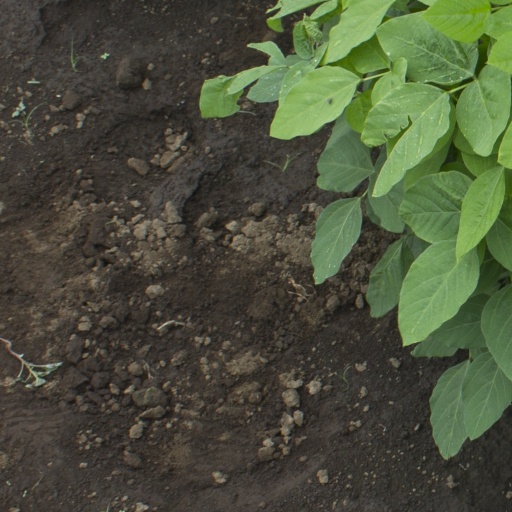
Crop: soybean